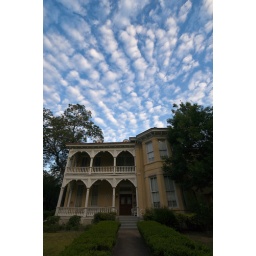
Morning sky over this historic home in San Antonio